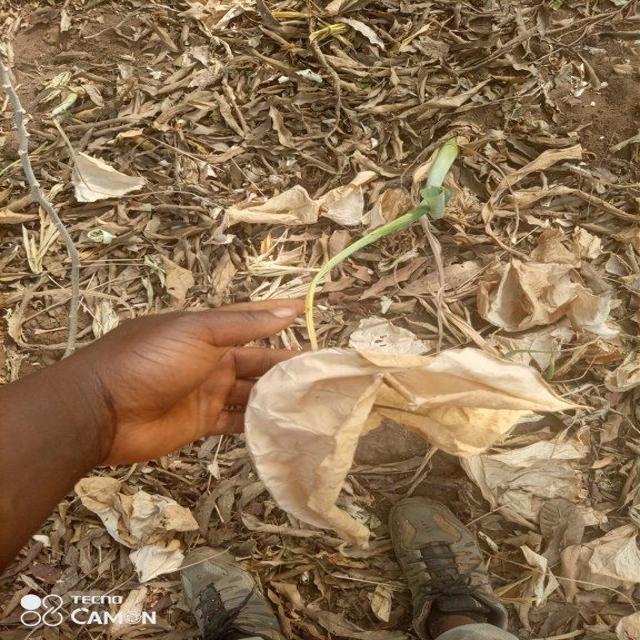
Label: Late_Blight